Karađorđe's Park

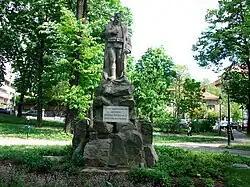
Monument to the third reserve soldiers killed in World War I in 1914-1915, dedicated in 1923

Another dynastic change followed in 1903, when the Karađorđević dynasty was restored the Serbian throne. Originally outside of the urban core of Belgrade, there were plans for the enlargement of the park 1903-1904, in order to mark the centennial of the First Serbian Uprising, which broke out in 1804. The works began only in 1907, after king Peter I Karađorđević became also president of the Society for the Embellishment of the Monuments, Parks and Environment. The society leveled the park's terrain, created pathways, planted grass, lindens, chestnuts and decorative shrubs. The hedge, which encircled the park was also planted, while thujas were planted around the monument. This way, more or less, the present borders of the park were set. Also, during these works, an artificial hill with gazebo on its top was built.